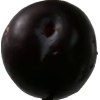
Label: plum